John P. Healey

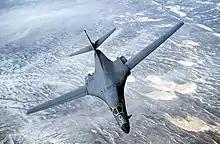
B-1 Lancer "Bone"

After Apollo, Healey was assigned to the Rockwell B-1 Lancer program; a supersonic strategic bomber designed to replace the aging B-52.